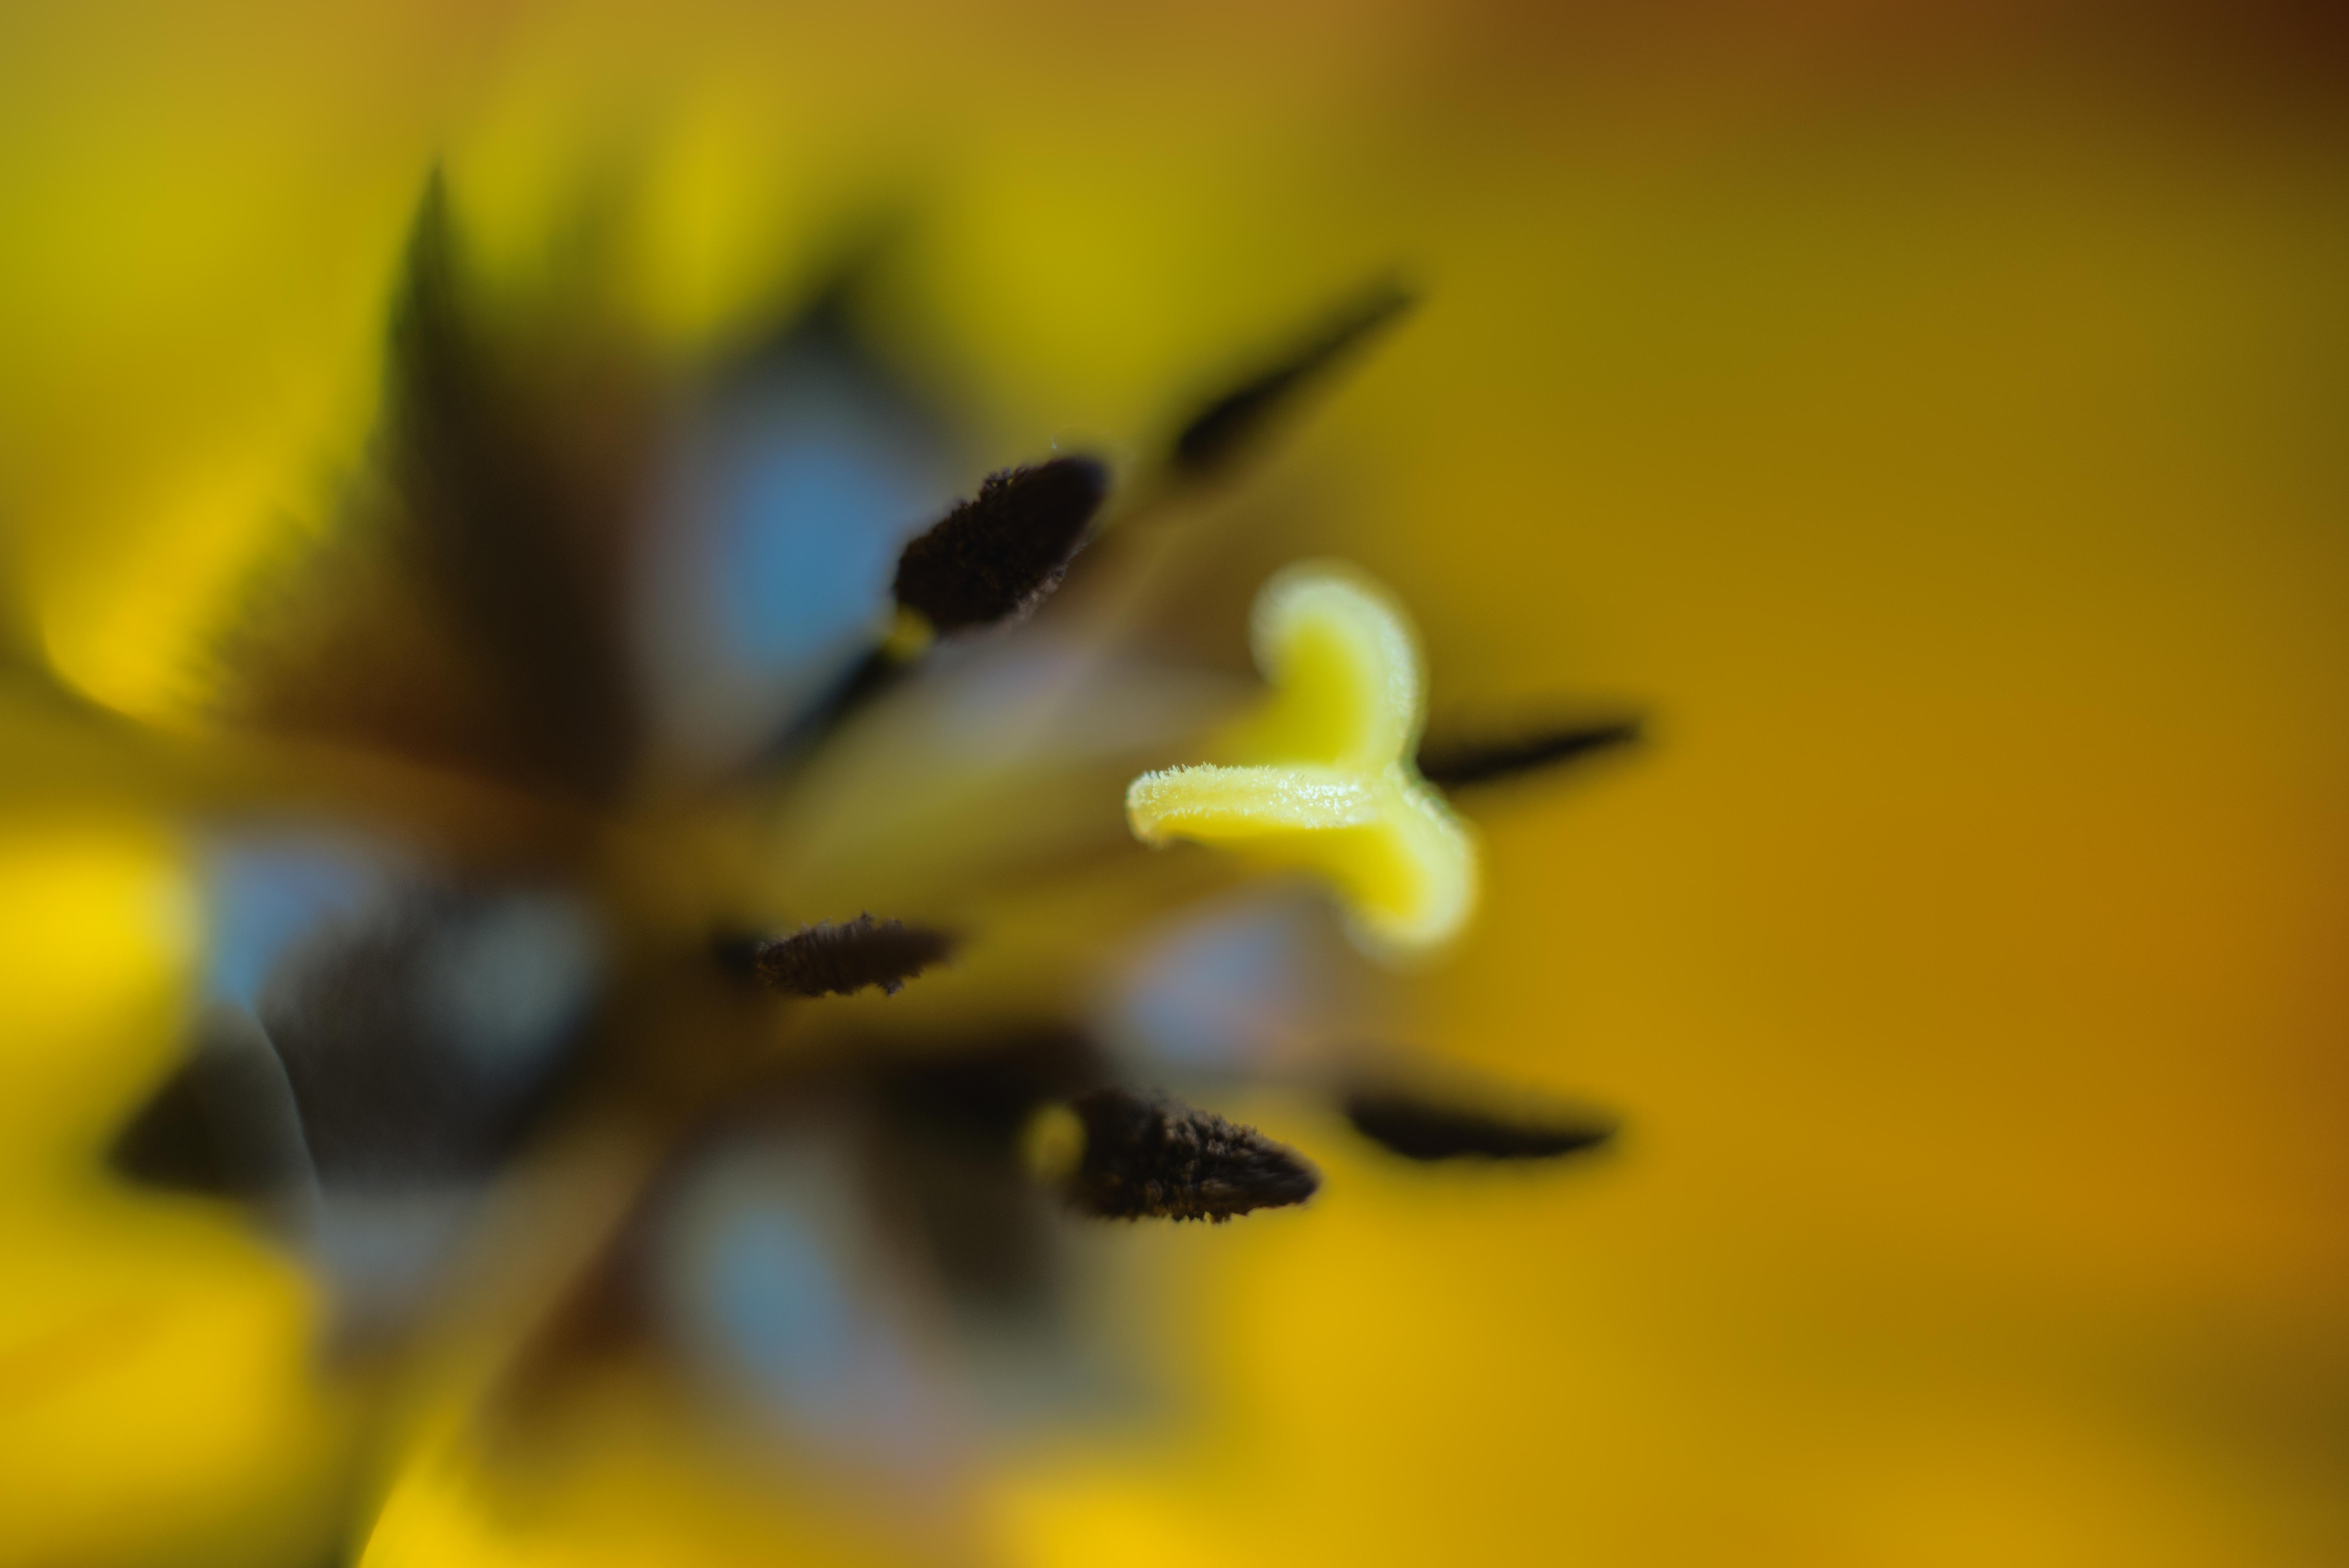
blossom, light, plant, photography, sunlight, leaf, flower, petal, bloom, europe, pollen, green, color, nikon, yellow, flora, close up, happiness, passion, nikkor, parfum, curuyann, softness, scent, perfume, treasure, macro photography, plant stem, computer wallpaper